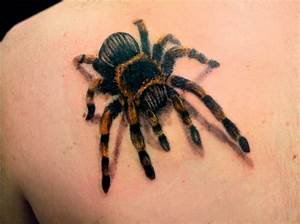
Label: spider